Drimentine G

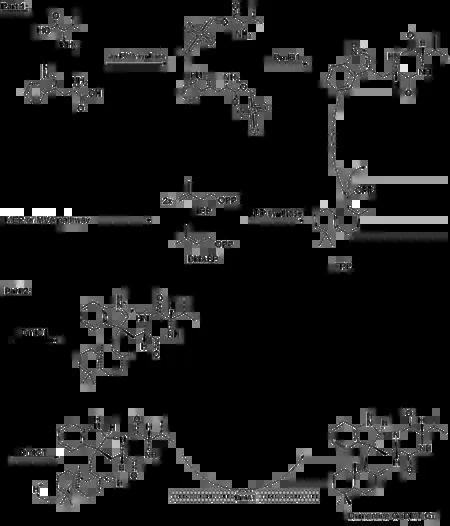

There are many other drimentines outside of DMT G, some of which have synthetic pathways already discovered. In the image, four other drimentines are presented known as drimentine A (DMT A), drimentine C (DMT C), drimentine F (DMT F), and drimentine B (DMT B).